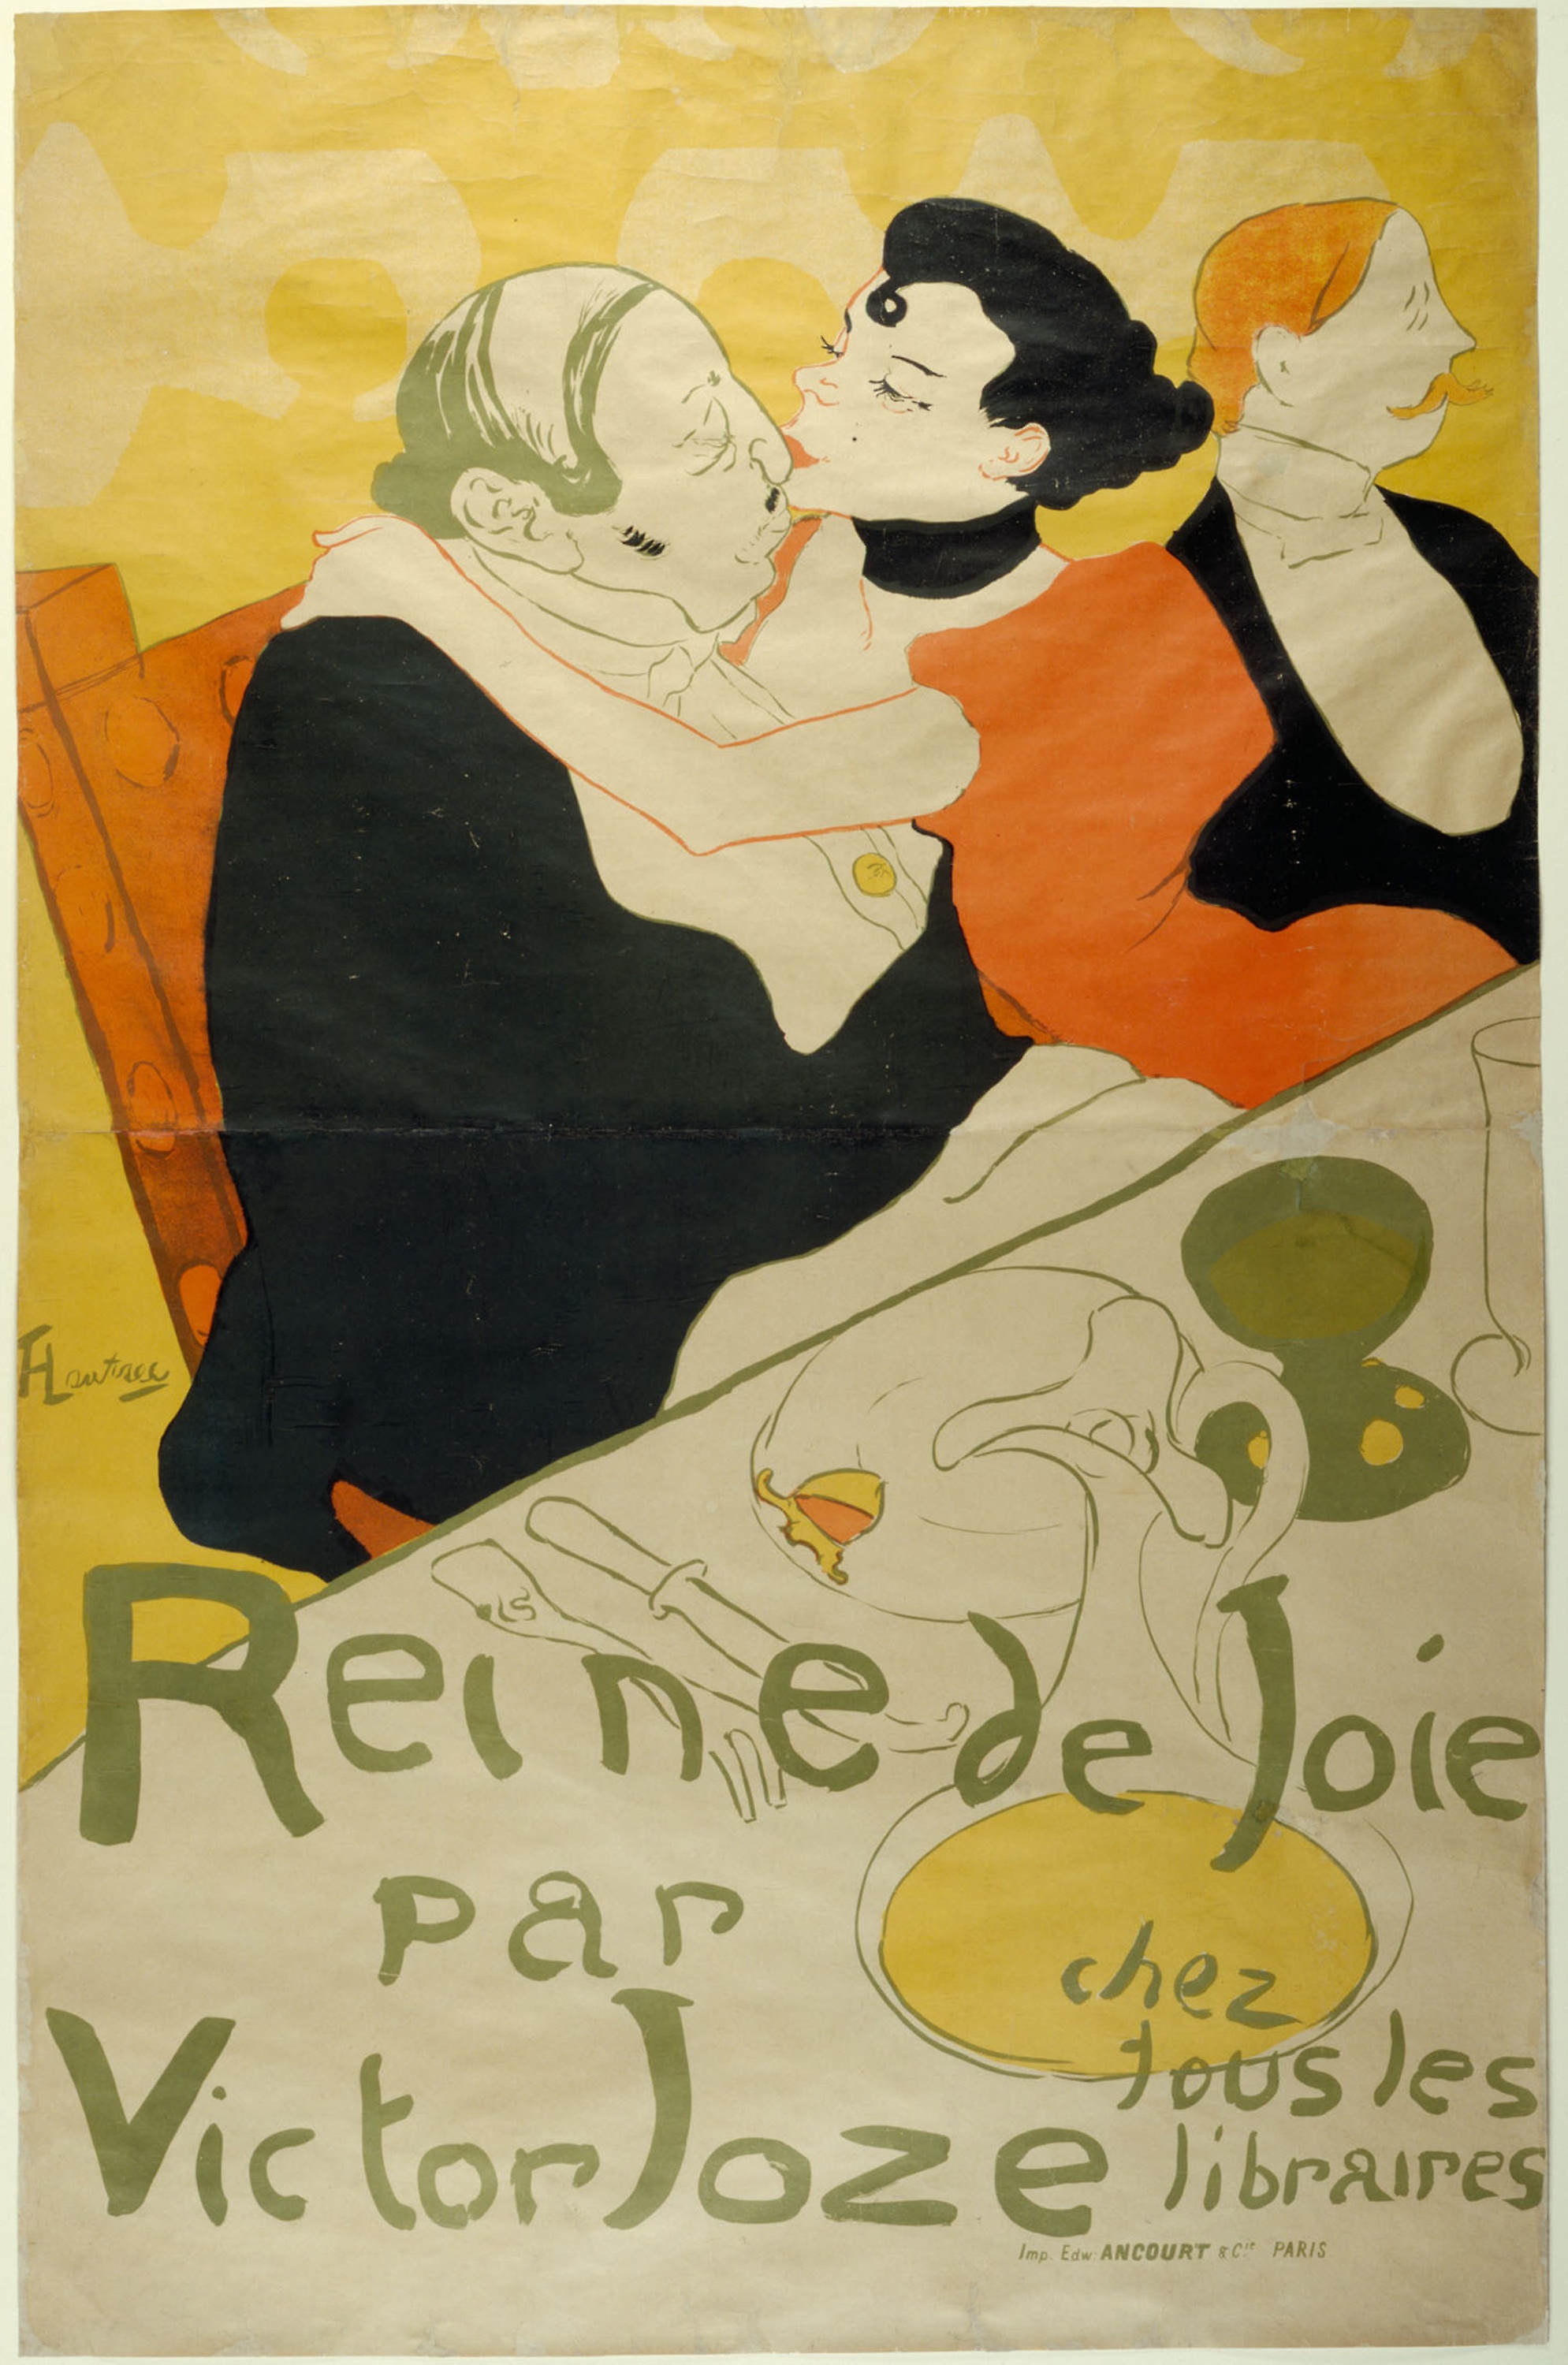
poster, yellow, art, illustration, painting, modern art, font, paint, artwork, graphics, visual arts, advertising, printmaking, paper